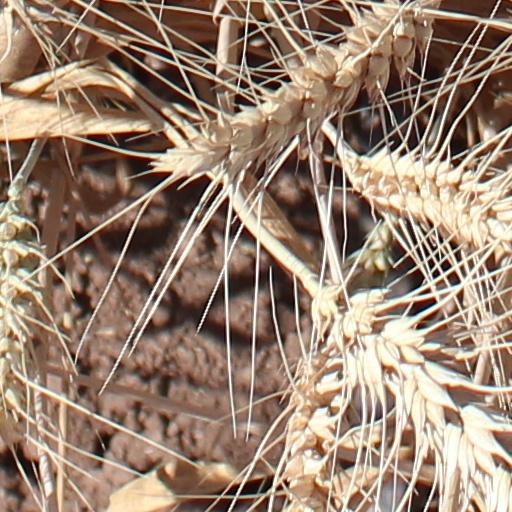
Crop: wheat